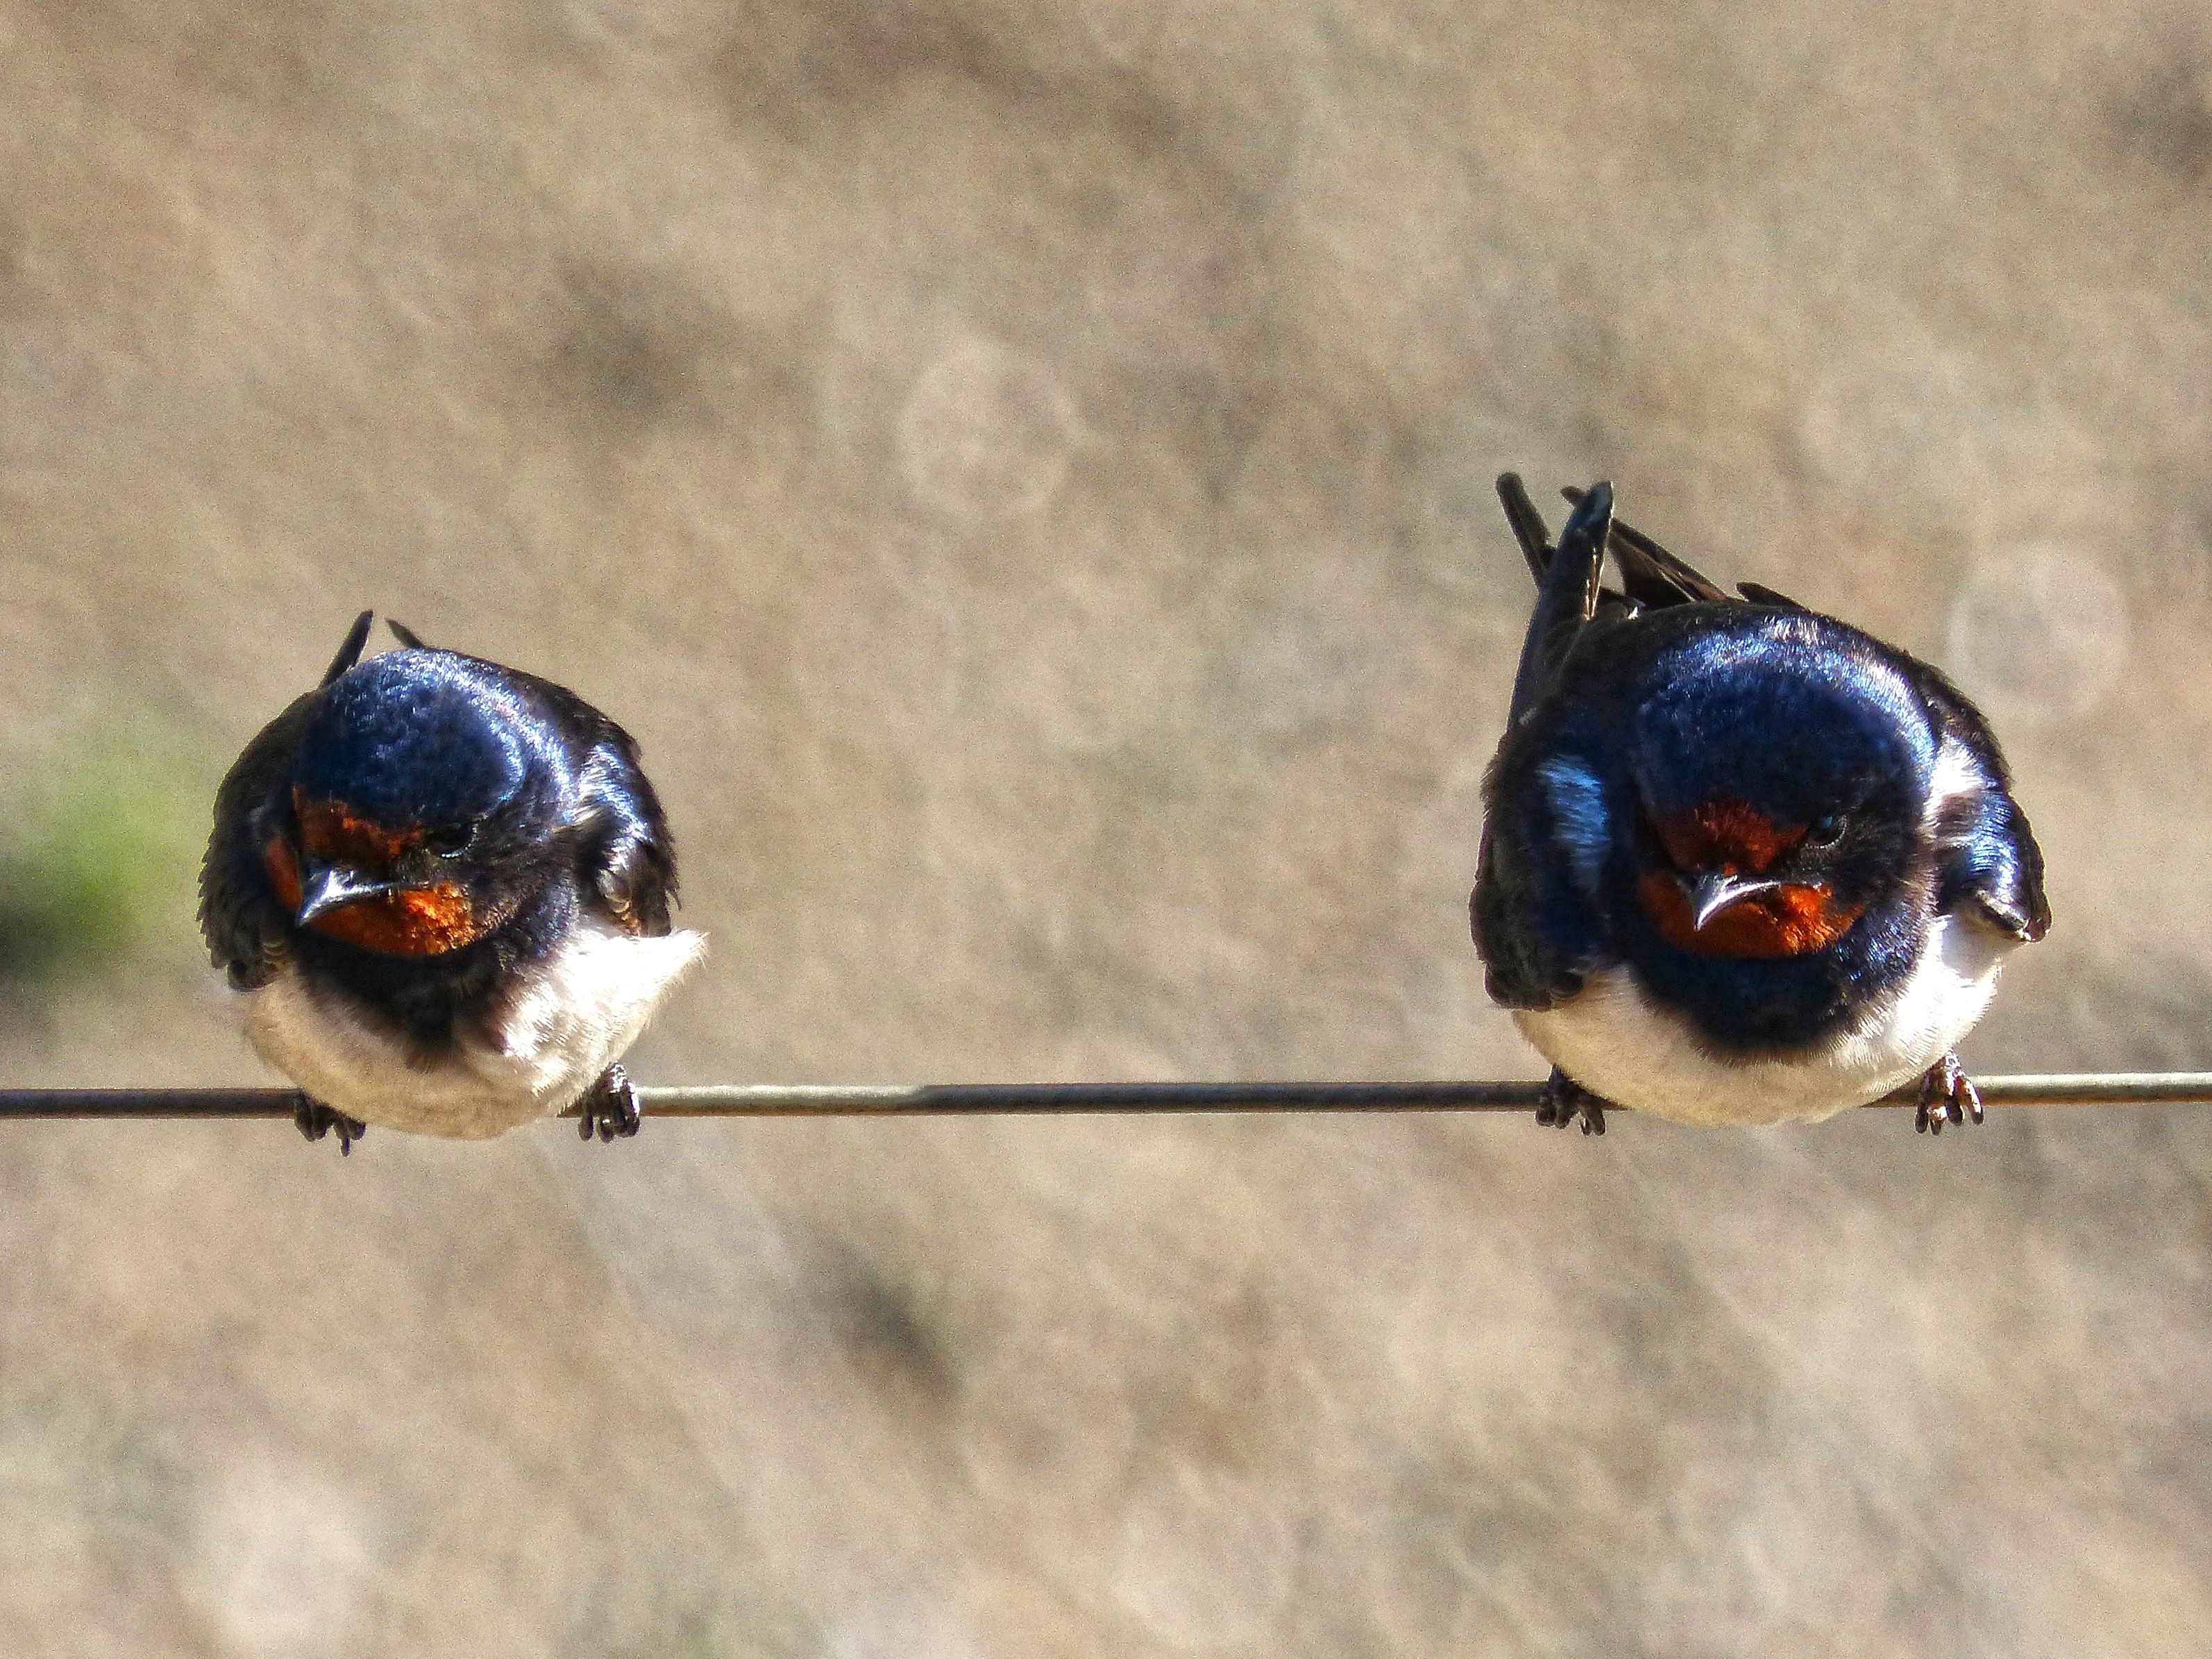
bird, cable, wildlife, beak, couple, fauna, vertebrate, finch, swallow, old world flycatcher, perching bird